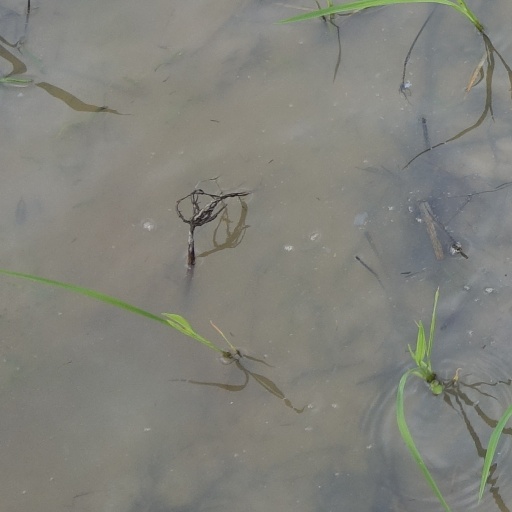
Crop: rice